Hastings Mill

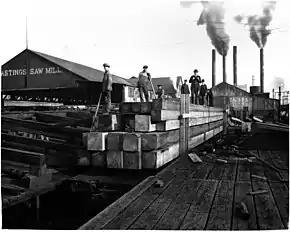
Timber being loaded onto flat cars at Hastings Mill, 1925.

Hastings Mill was a sawmill on the south shore of Burrard Inlet and was the first commercial operation around which the settlement that would become Vancouver developed in British Columbia, Canada. Founded in 1865 by Edward Stamp, the sawmill operated until its closure in 1928.